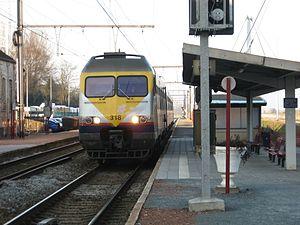
La gare d’Asse est une gare ferroviaire belge de la ligne 60 de Jette à Termonde située à Asse, dans la province du Brabant flamand en Région flamande.